Pittsburgh sports lore

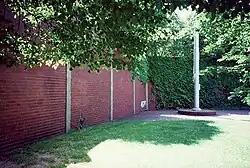
The portion of the left-field wall near where Mazeroski's home run cleared Forbes Field still stands today as an historical landmark, along with a portion of the center-field wall and the flagpole (pictured).

Mazeroski's Home Run was the home run hit by Pirates second baseman, Bill Mazeroski, in Game 7 of the 1960 World Series against the New York Yankees, played on October 13, 1960. It gave the Pirates a 10–9 victory, their first World Series title in 35 years, was the first home run to end a World Series, and remains the only one to decide it in the climactic seventh game. Mazeroski has remarked that he was so focused on the play on the field that he had to be reminded he was the lead-off batter in the bottom of the ninth. Coincidentally, Mazeroski, who wore #9 for the Pirates, came to bat in the bottom of the 9th inning with the score tied 9–9.